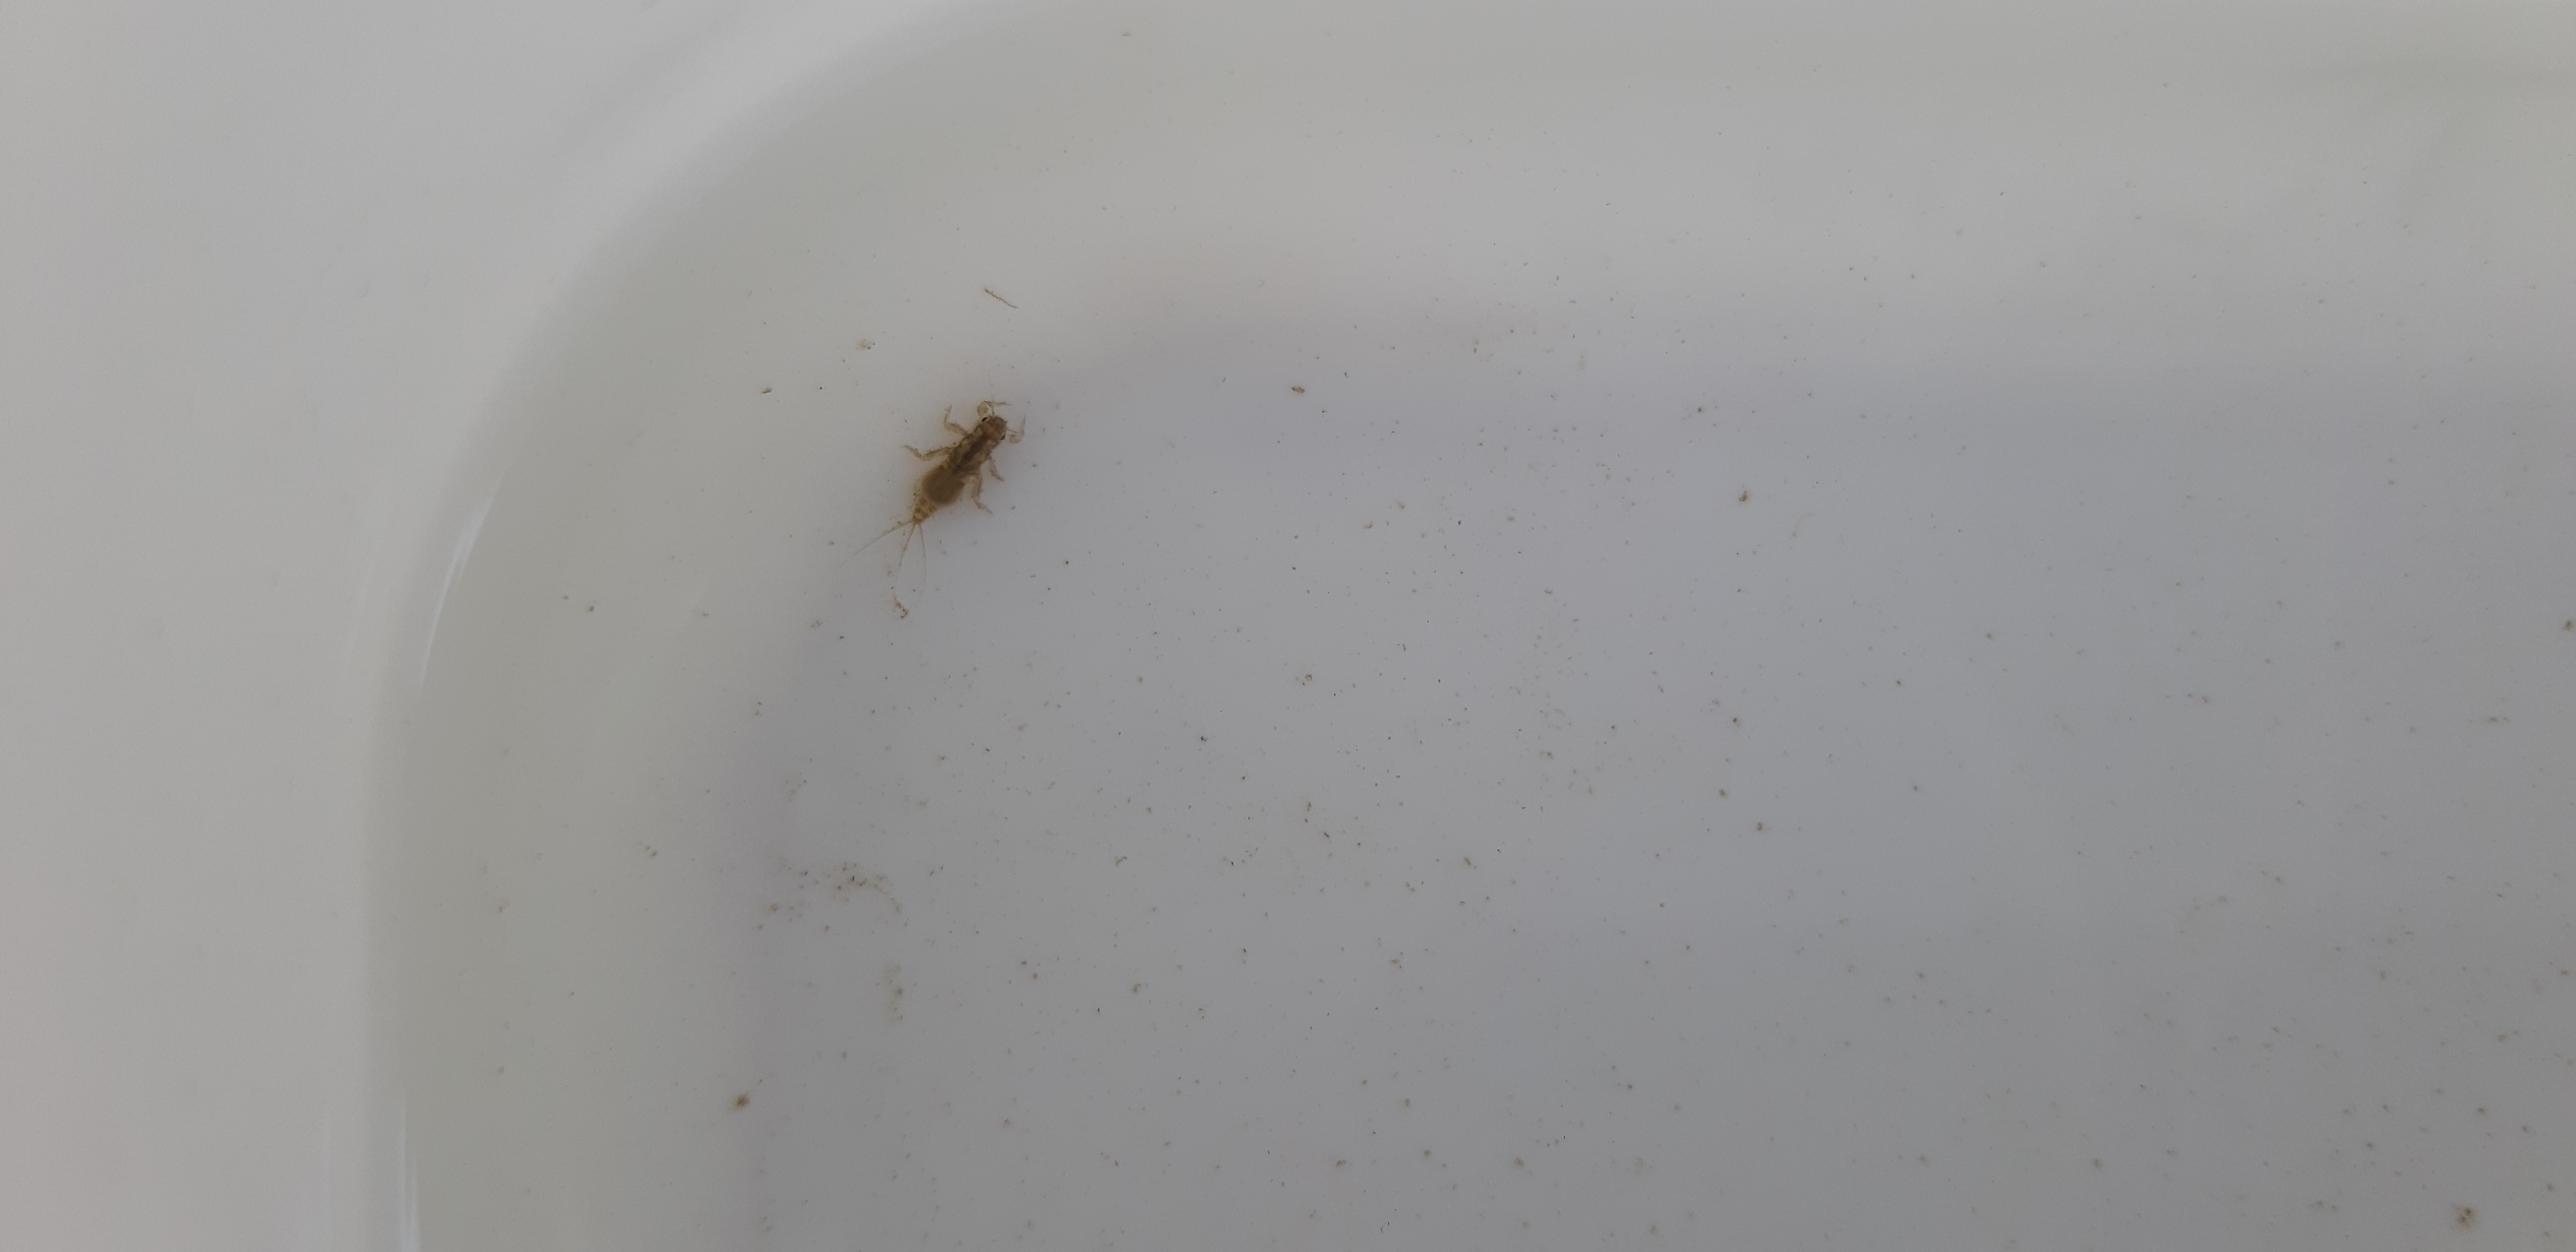
Macroinvertebrate group: other_mayflies